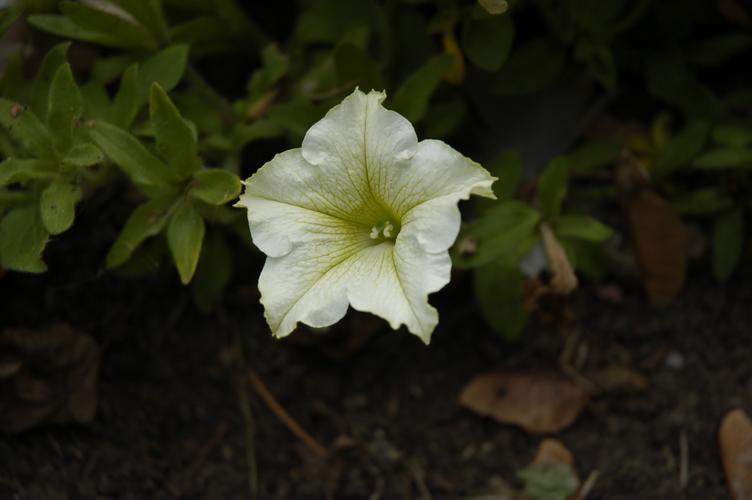
Label: petunia